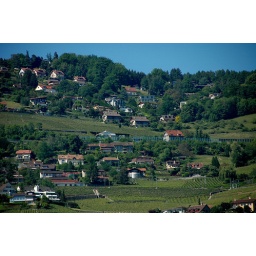
As the ship passes Cully, we spot my house up the hill in Grandvaux. Dammit, left the light on in the living room!